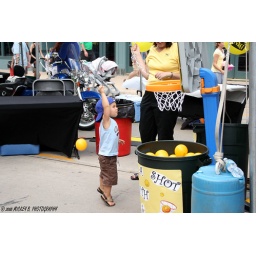
A little boy attempts to put the ball in the basket - sadly, he missed! Downers Grove Heritage Festival 2008.06-28-08012A